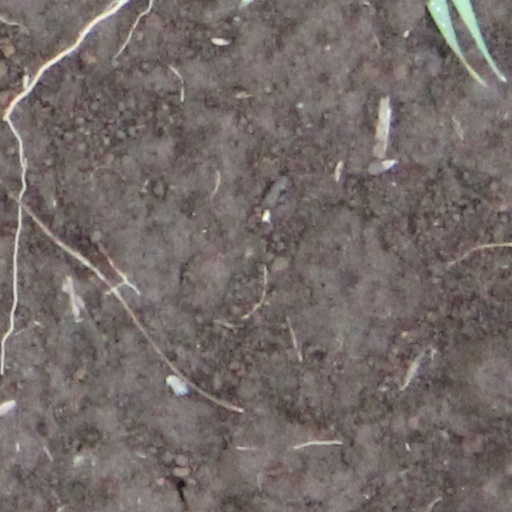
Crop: wheat